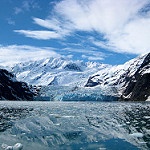
Label: glacier